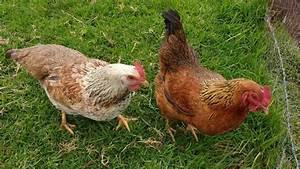
chicken